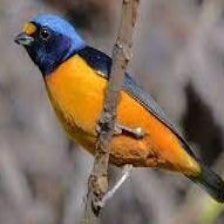
Species: ANTILLEAN EUPHONIA
Scientific name: EUPHONIA MUSICA